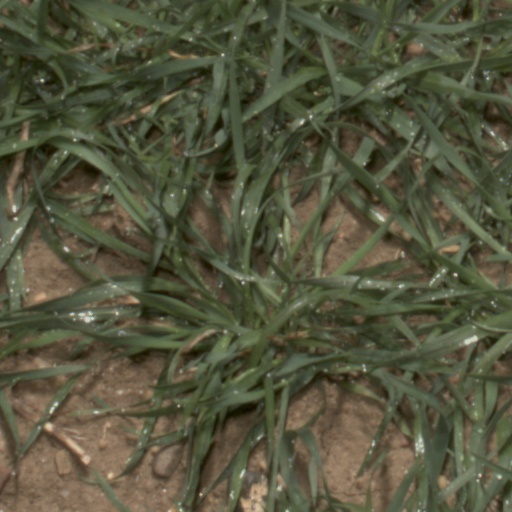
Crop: wheat